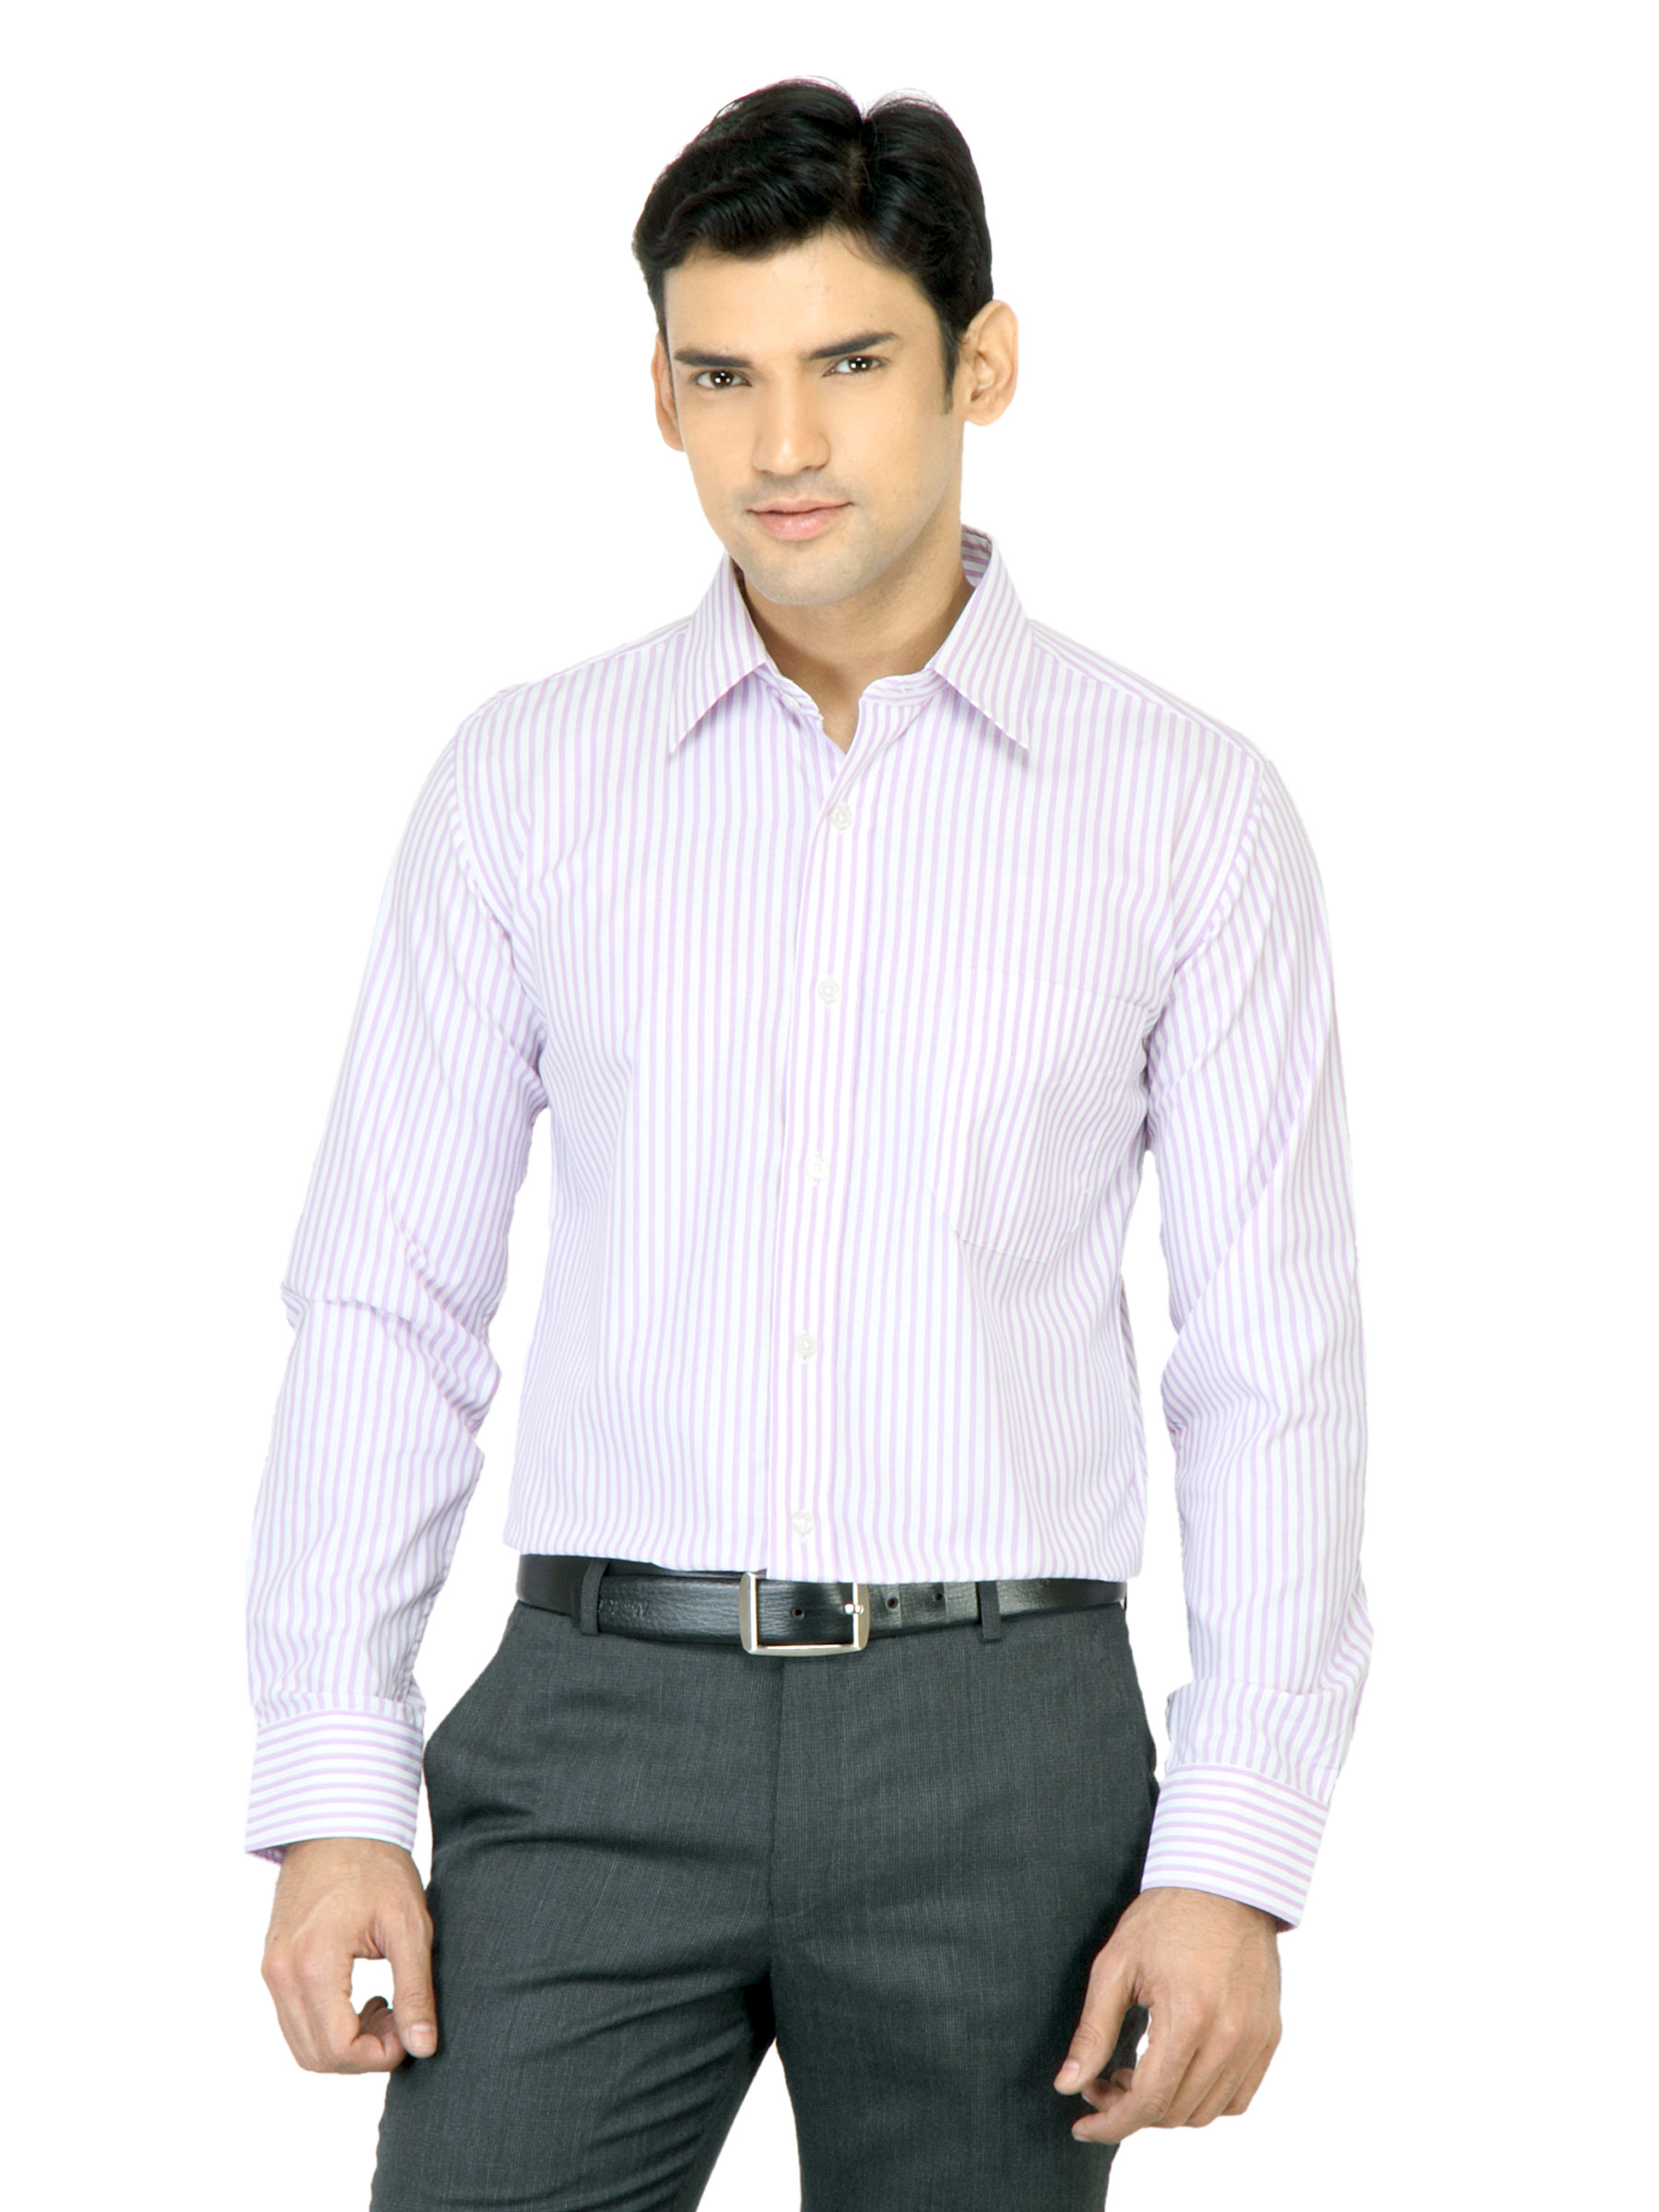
Mark Taylor Men Purple Striped White Shirt
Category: Apparel / Topwear / Shirts
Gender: Men
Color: Purple
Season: Fall 2011
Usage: Casual